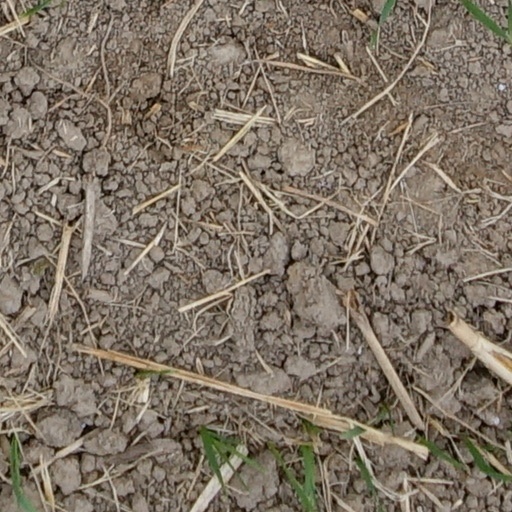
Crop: wheat